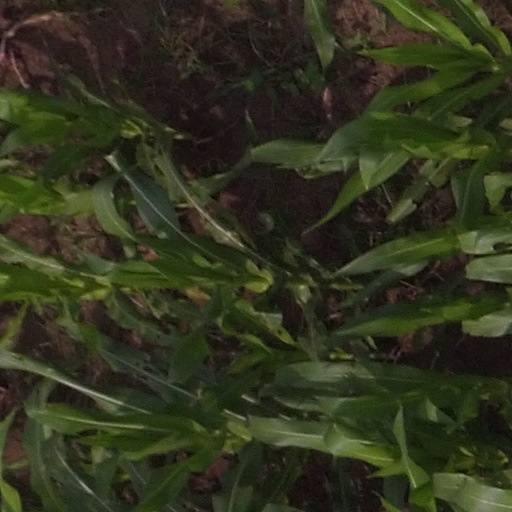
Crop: maize; corn